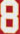
Number: 8